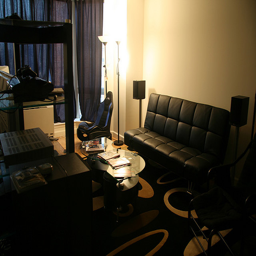
The light is casting a reflection in the room.
A couch is in a room with a table and lamps.
A living room with the curtains drawn and the lights dimmed.
A living room filled with furniture and a lamp in the corner.
A very dimly lit living room; black furniture.